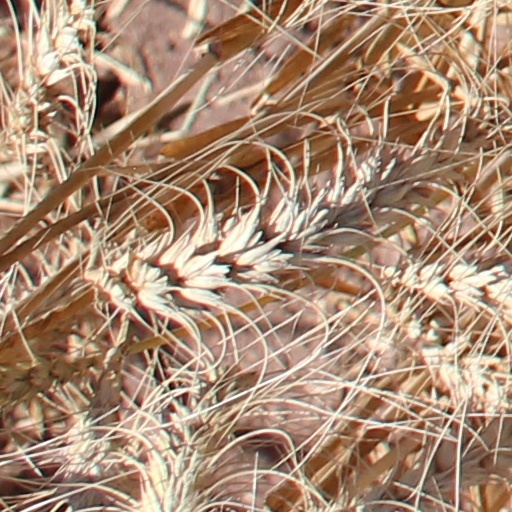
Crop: wheat